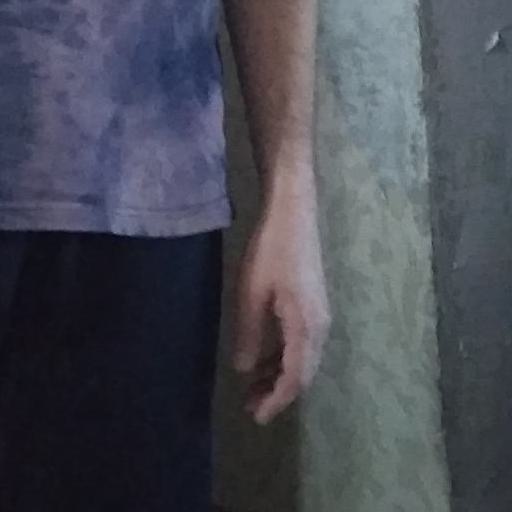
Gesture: no_gesture